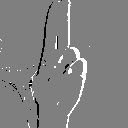
ASL letter: u